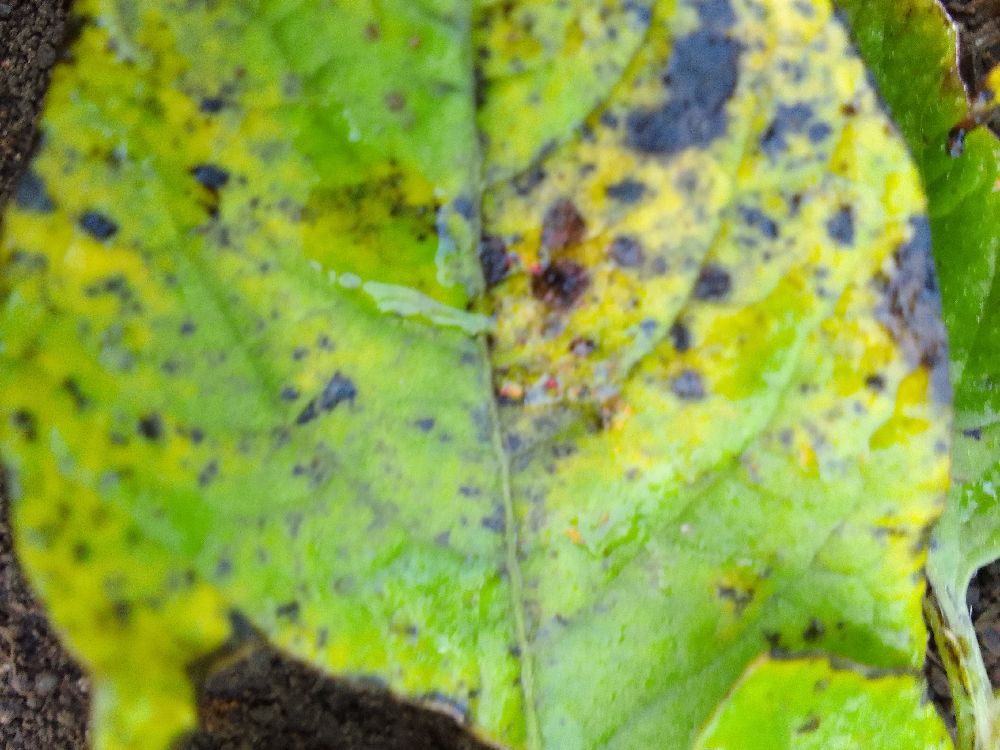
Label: Early blight